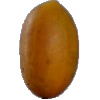
Label: Cucumber Ripe 2